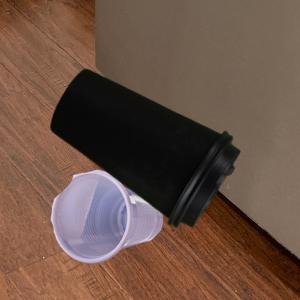
Label: cups